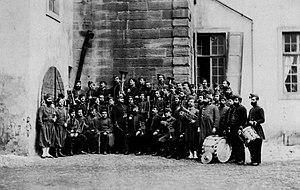
Cette image du photographe Hermann Emden montre des prisonniers francais de la Guerre franco-allemande de 1870 à Mayence. D'après le titre, le chef de fanfare est un Prussien ..."
Mayence fut, de 1619 à 1918, une forteresse et une ville de garnison. La présence des militaires et les fortifications étendues ont fortement marqué la vie des citoyens mayençais. En raison de sa position stratégiquement favorable, Mayence a joué un grand rôle dans le passé : d'un côté à l'autre de la frontière, on l'appelait le boulevard de la France ou das Bollwerk Deutschlands.